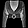
Label: Shirt